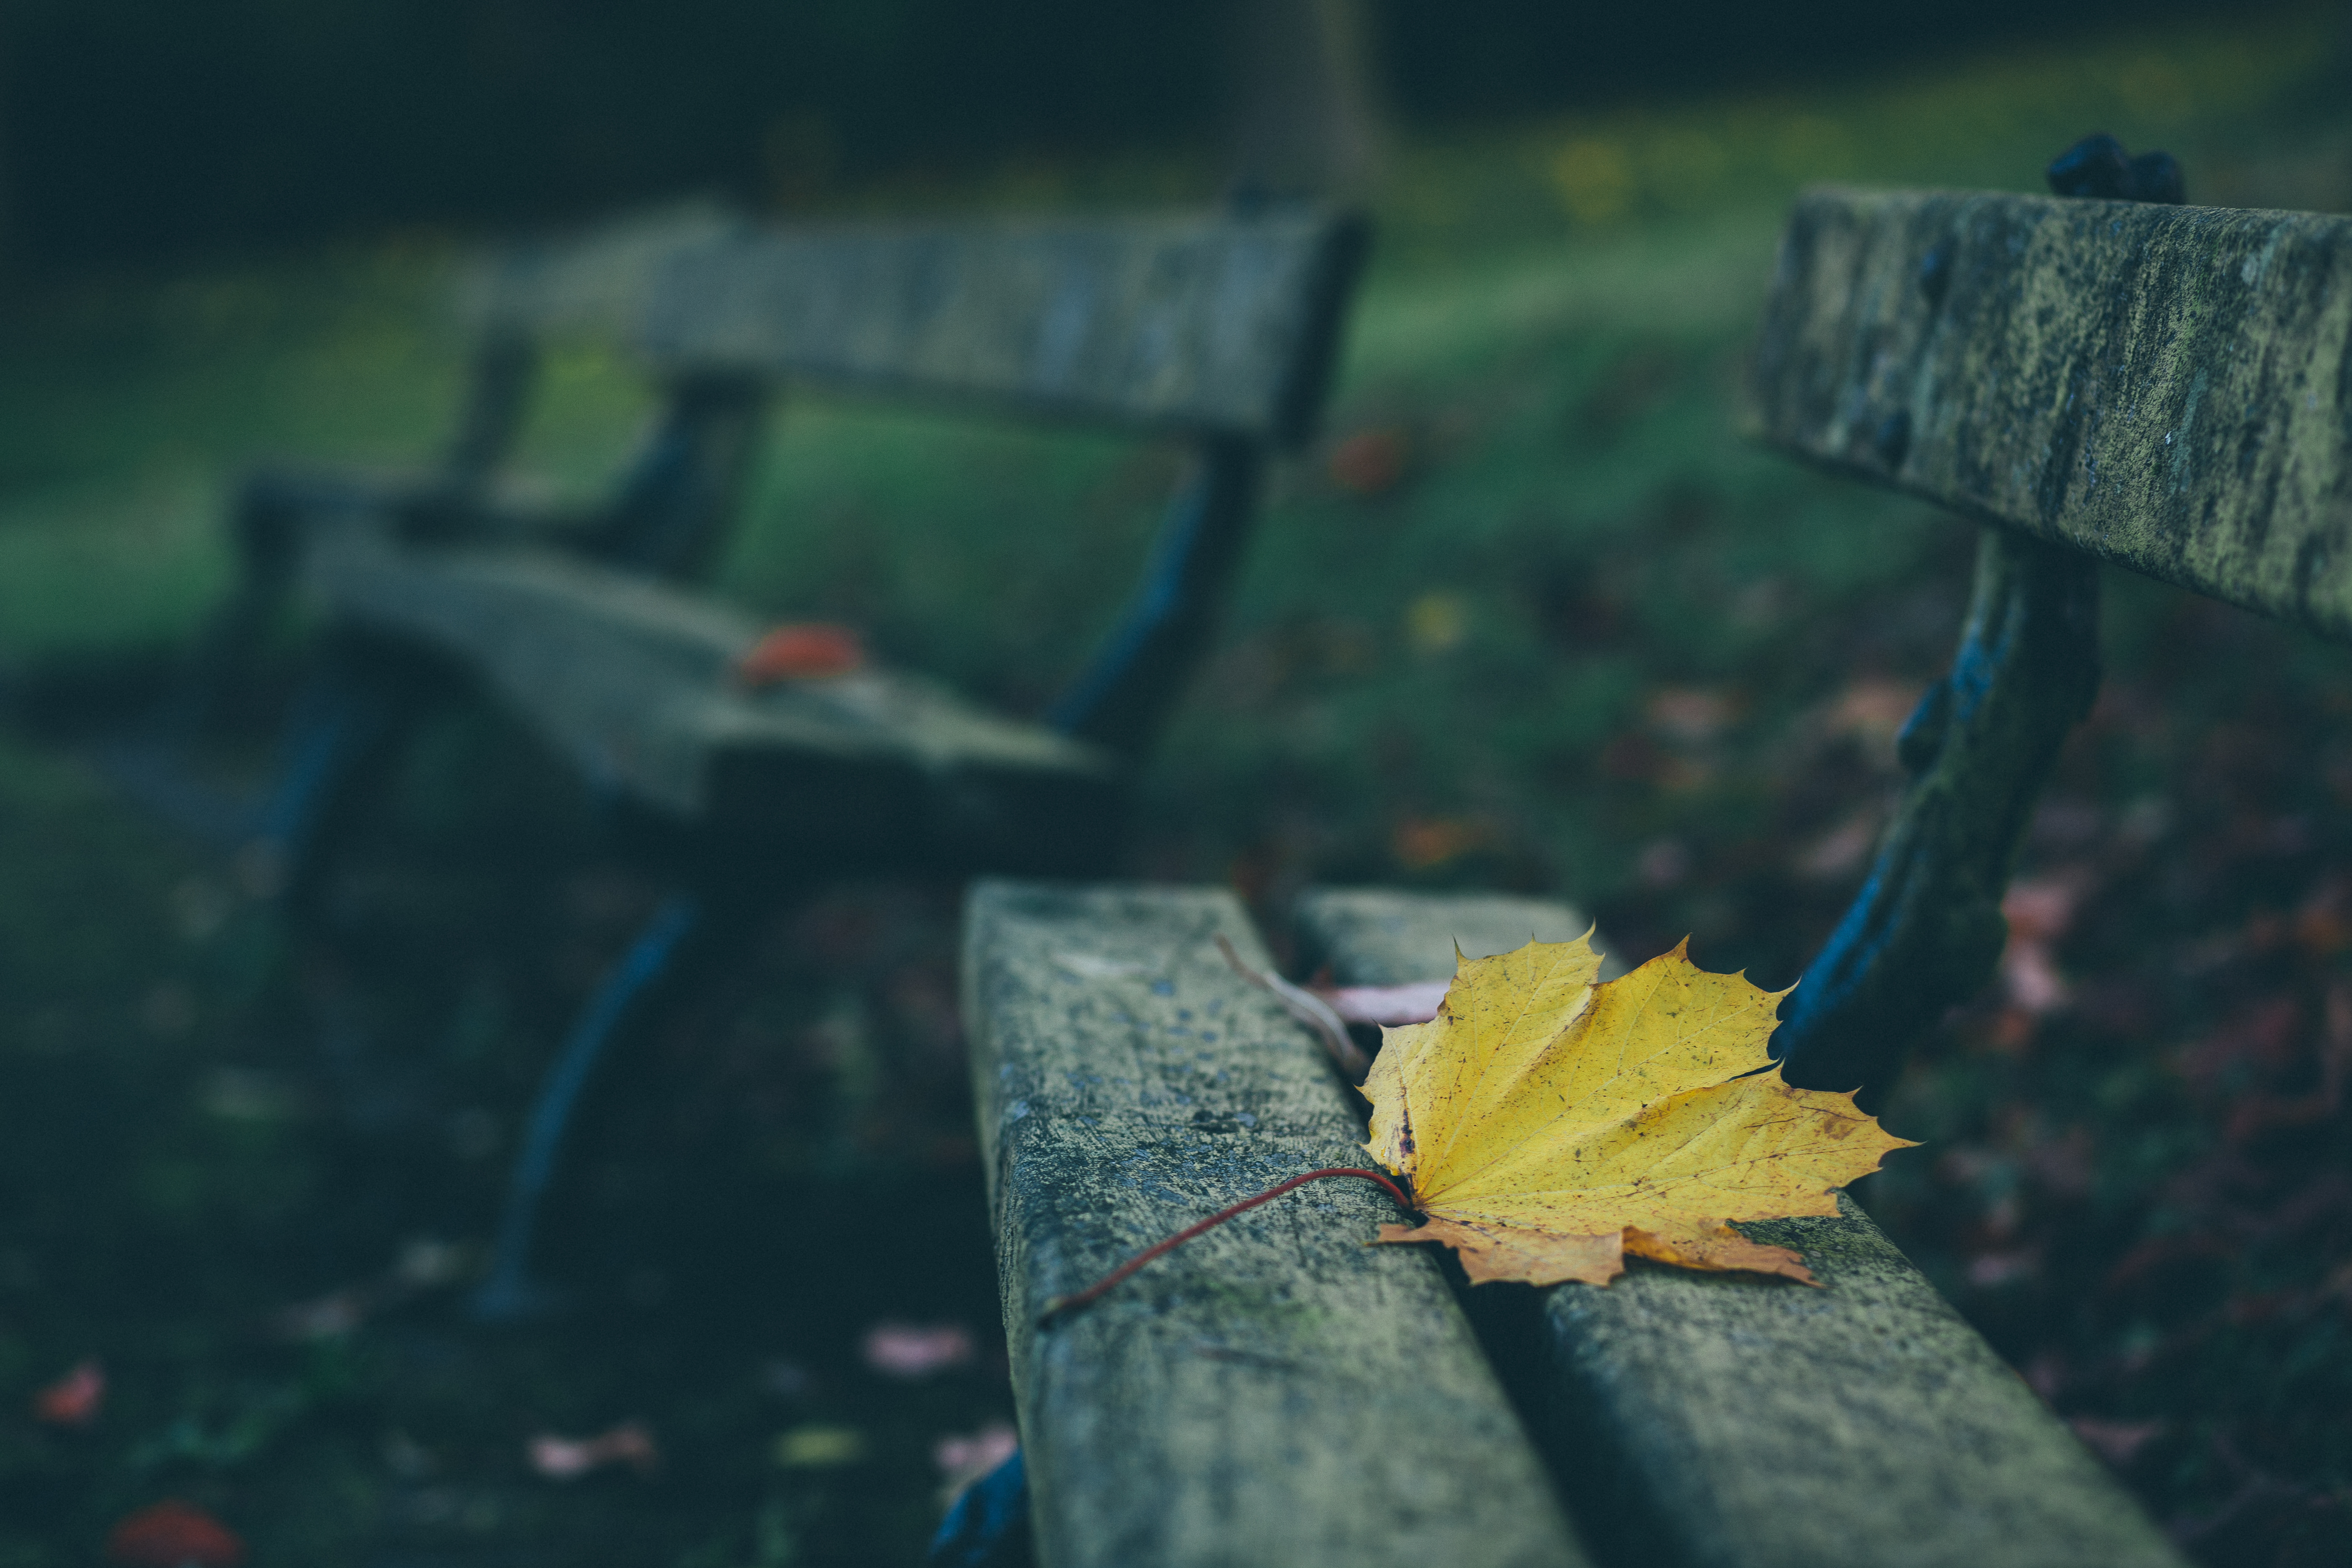
tree, nature, wood, photography, sunlight, leaf, green, color, autumn, season, close up, benches, depth of field, macro photography, atmosphere of earth